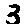
Label: 3